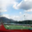
Label: plain